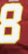
Number: 8